Nimrod Islands

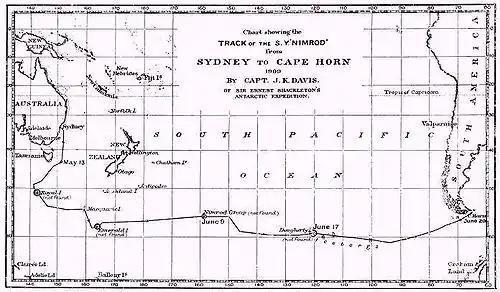
1909 search for Nimrod Group and other phantom islands

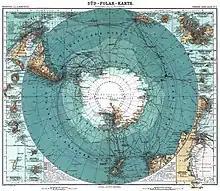
Historic Antarctic map of 1912 with "Nimrod Gruppe"

The Nimrod Islands were a group of islands first reported in 1828 by Captain Eilbeck of the ship "Nimrod" while sailing from Port Jackson around Cape Horn. Their reported location was east of Emerald Island and west of Dougherty Island, at approximately . They are now considered phantom islands.